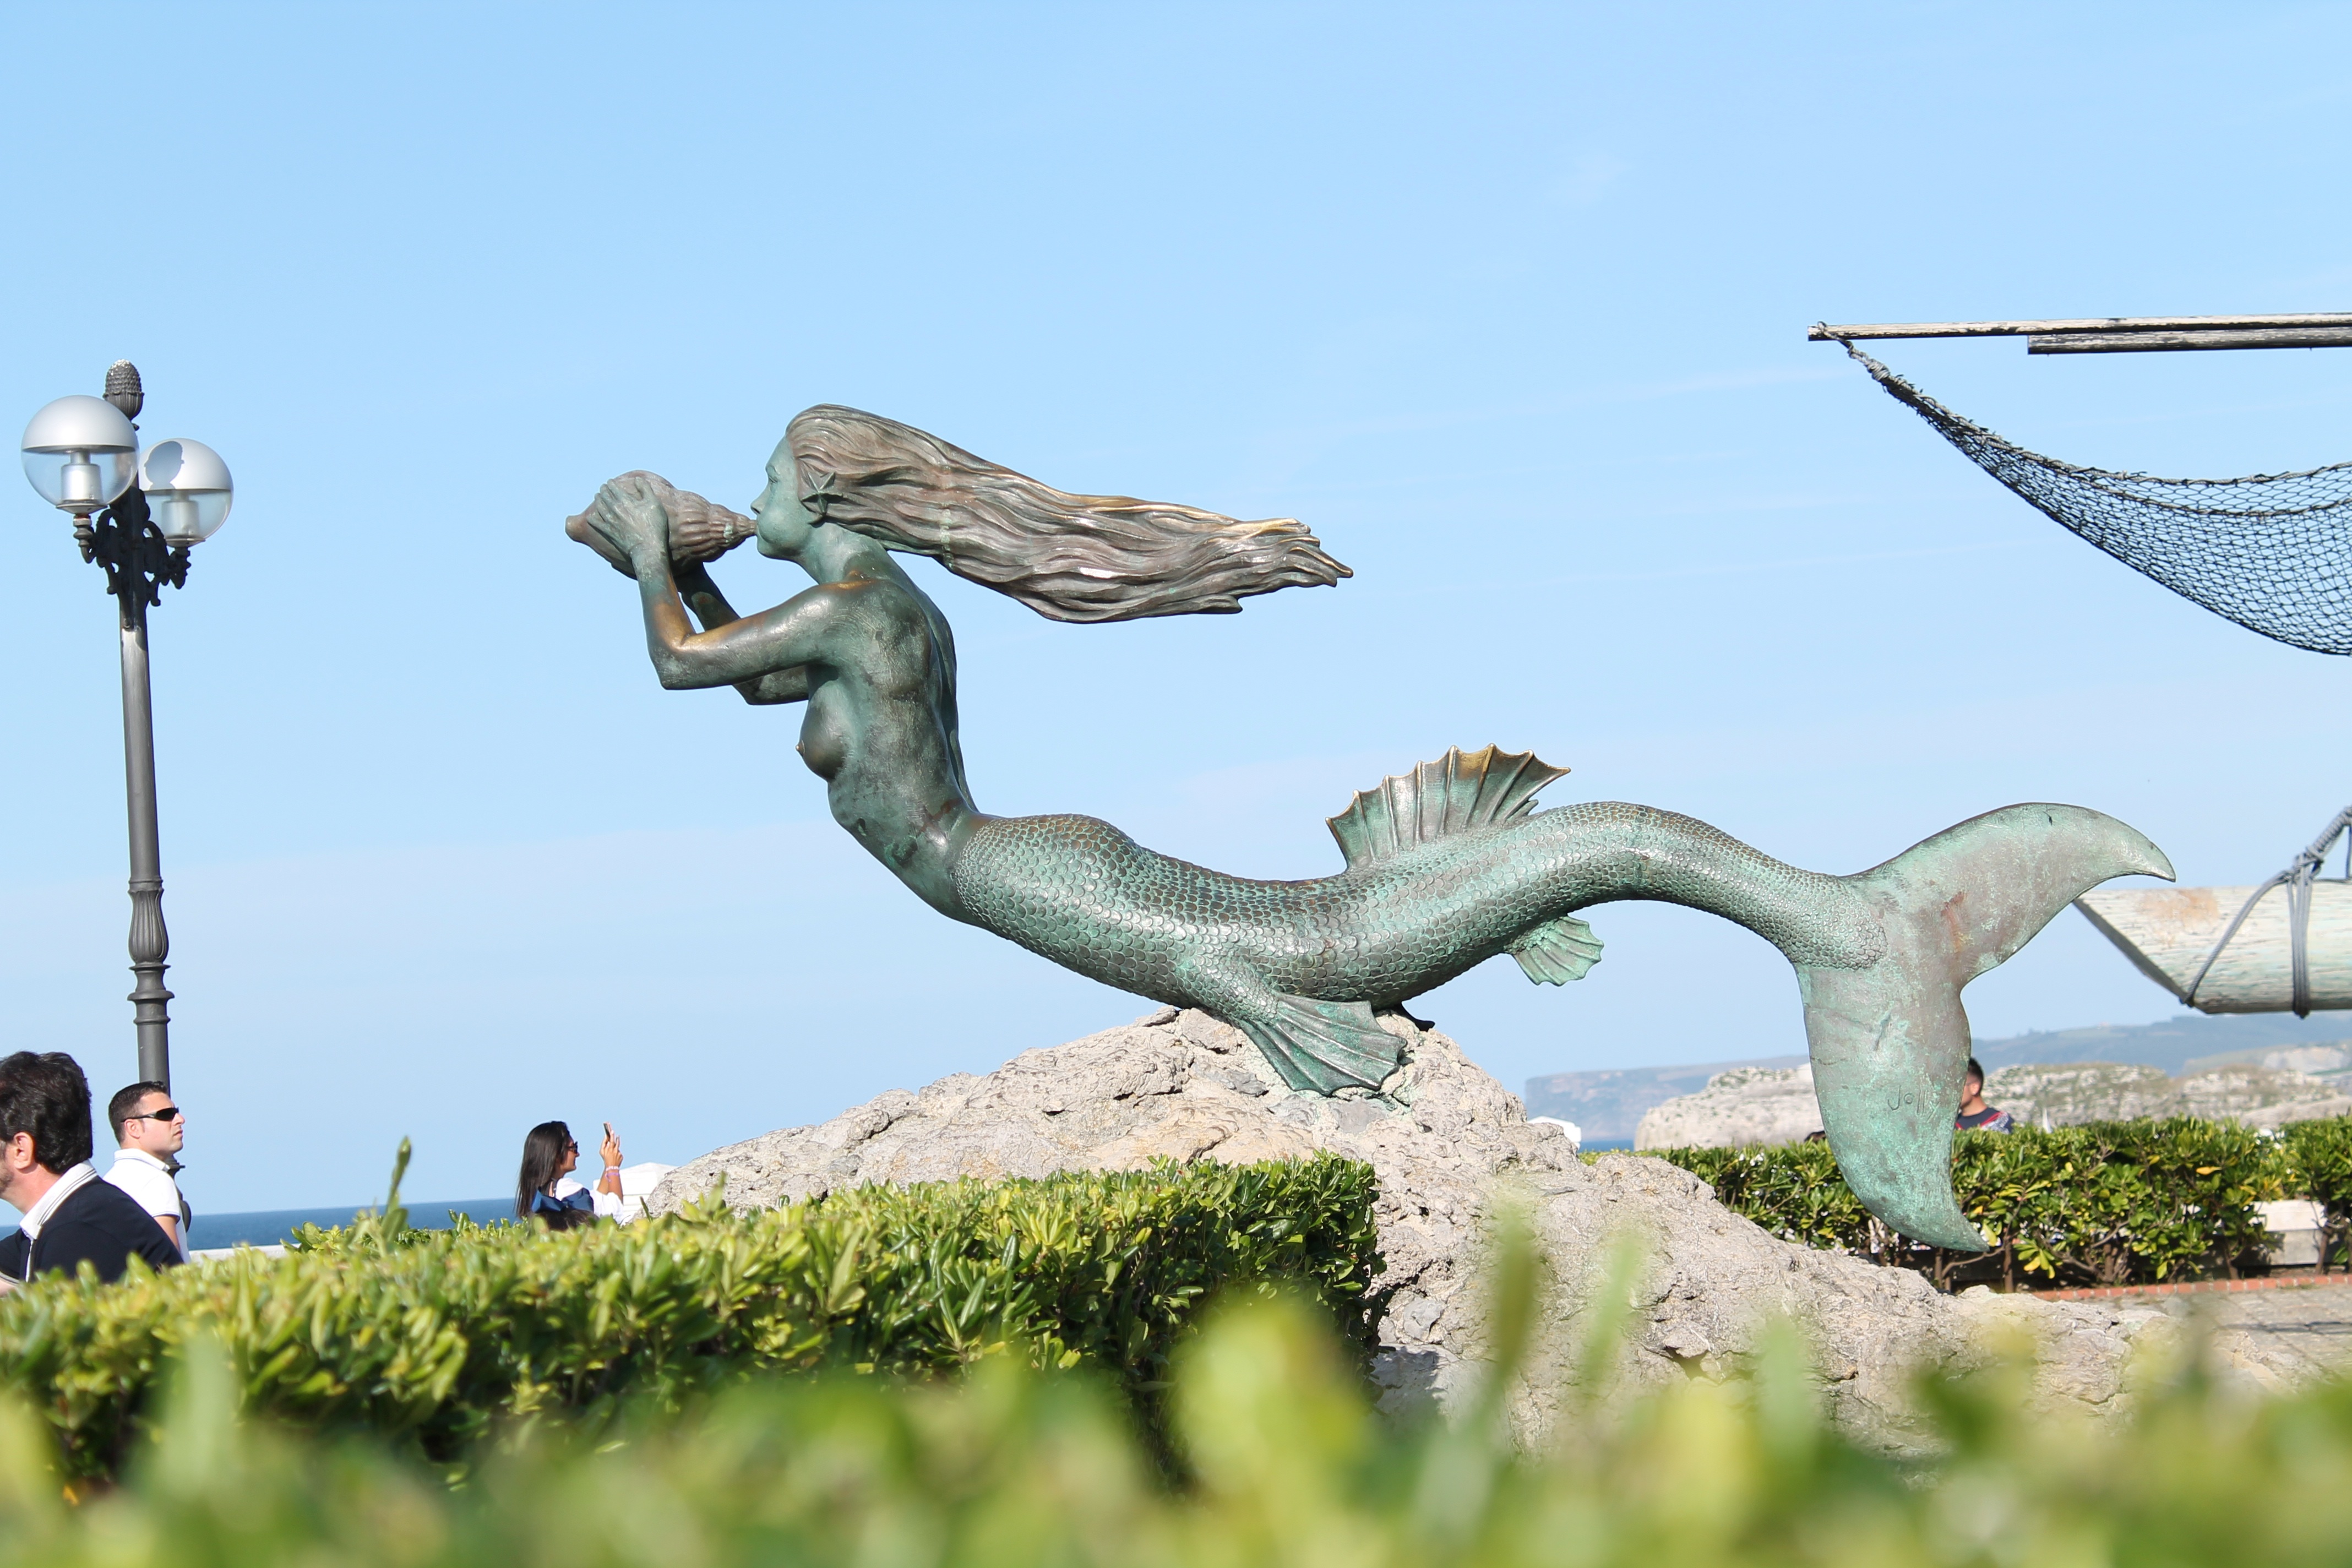
tree, boat, wind, monument, statue, siren, sculpture, art, spain